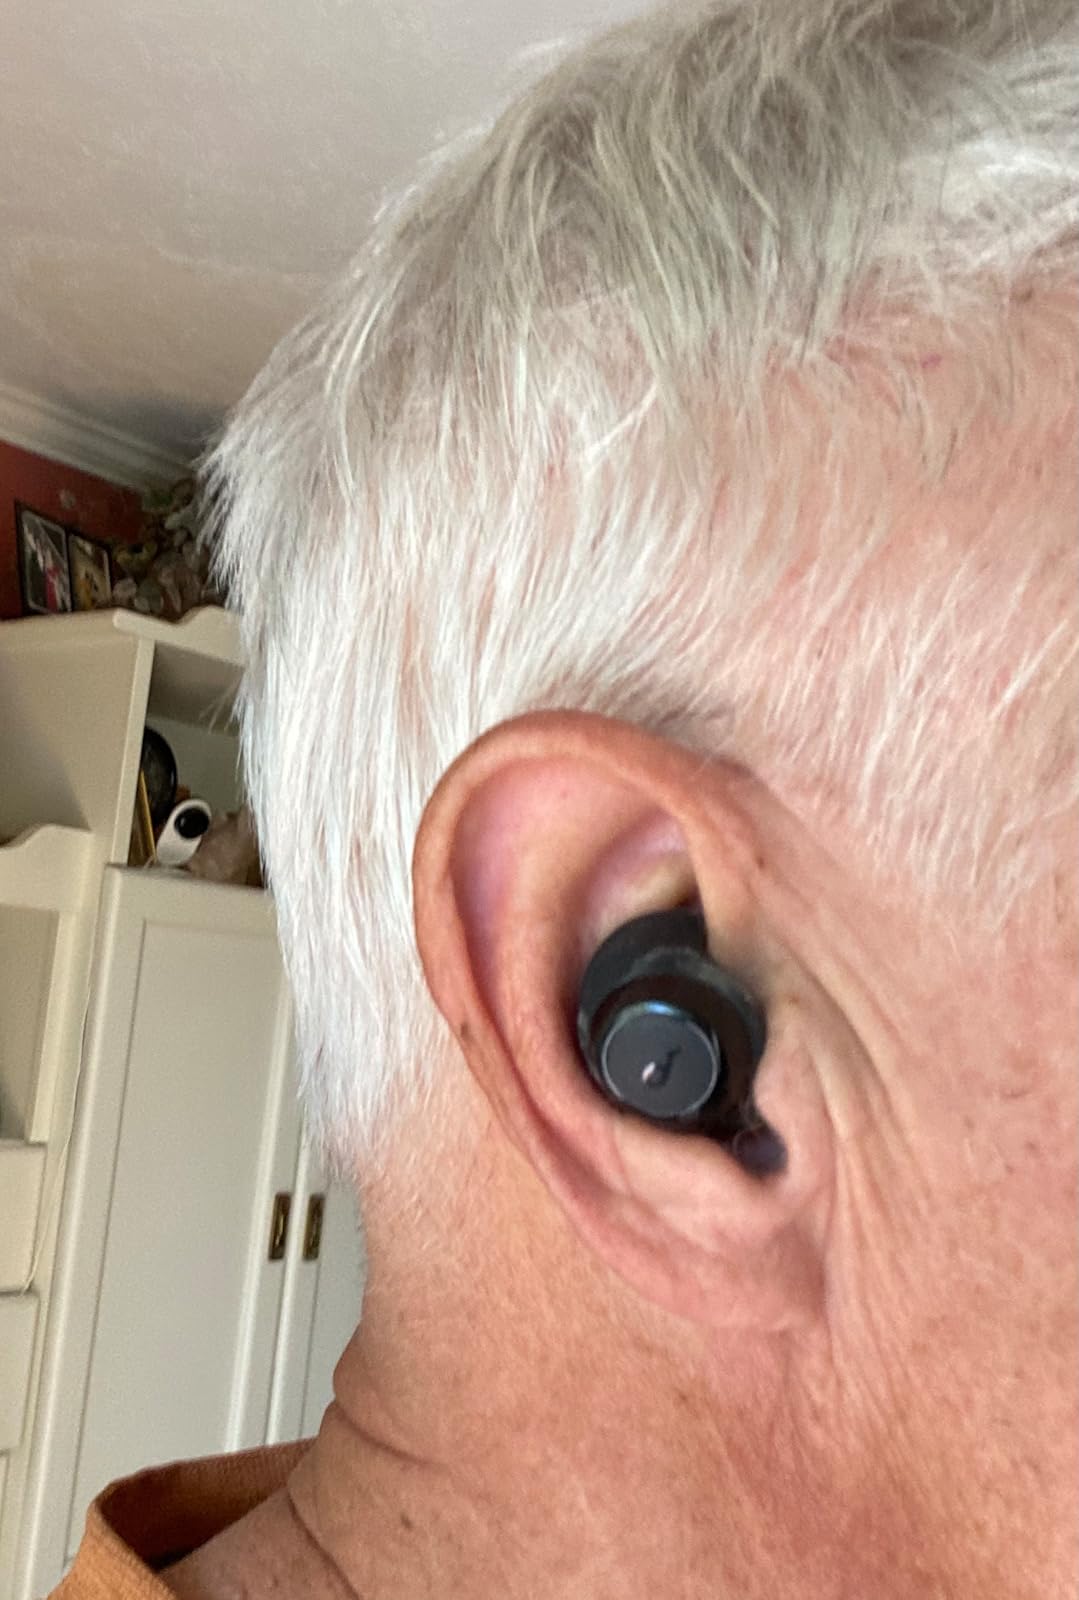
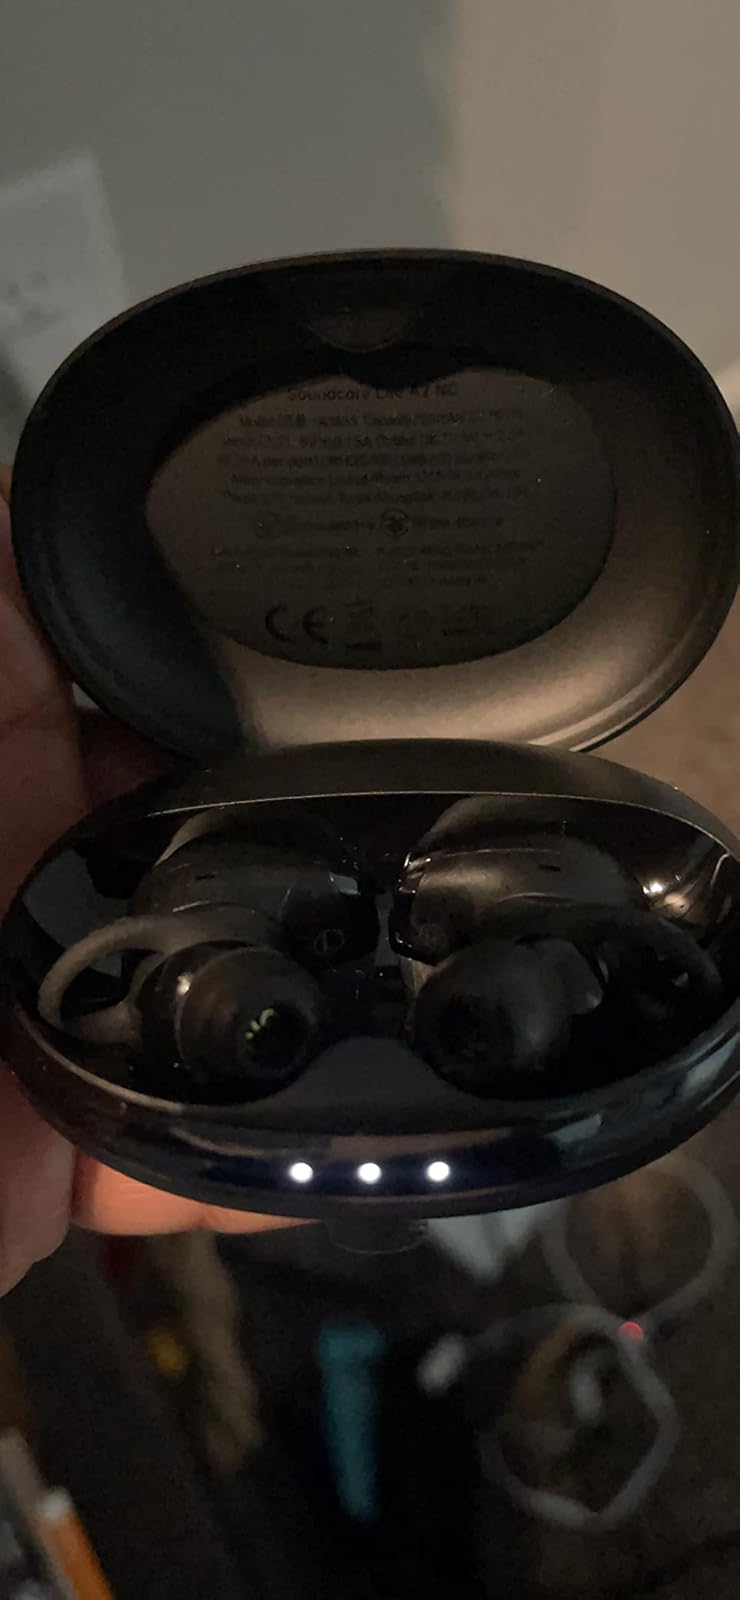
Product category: earbuds
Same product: no